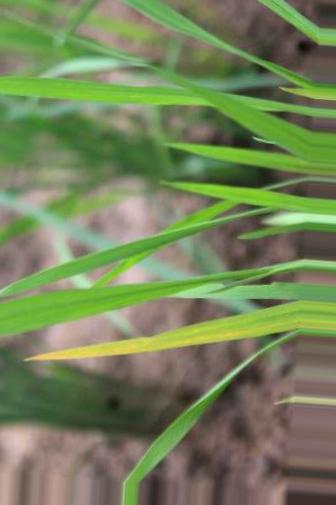
Nhãn: Tungro virus